Leander Lemmon House

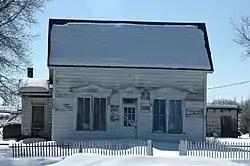

The Leander Lemmon House, at 45 West Center in Huntington, Utah, was built around 1901. It was listed on the National Register of Historic Places in 2002.